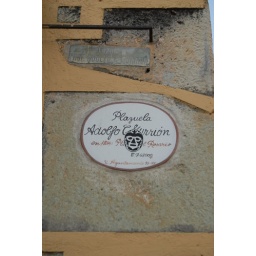
An interesting street sign in Oaxaca City Mexico features a masked wrestler